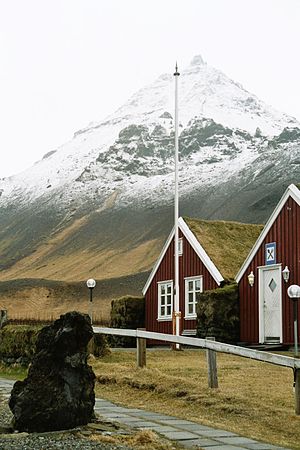
Snæfellsnes / Galleri
Snæfellsnes er en halvø vest for Borgarfjörður med et areal på 688,8 km² og 1.641 indb., på den vestlige del af Island. Snæfellsnes befinder sig mellem bugten Faxaflói og fjorden Breiðafjörður.